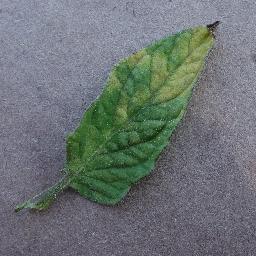
Label: Tomato___Leaf_Mold